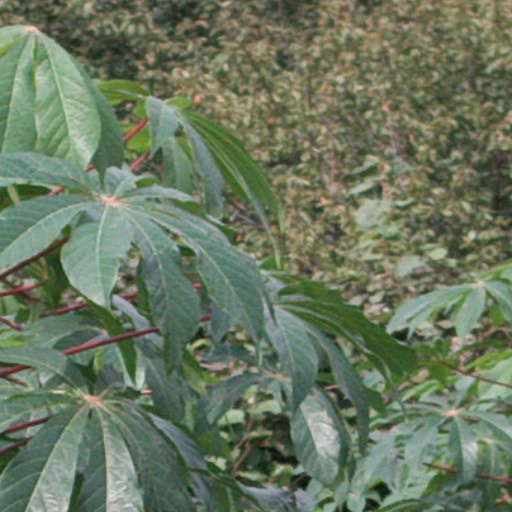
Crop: cassava